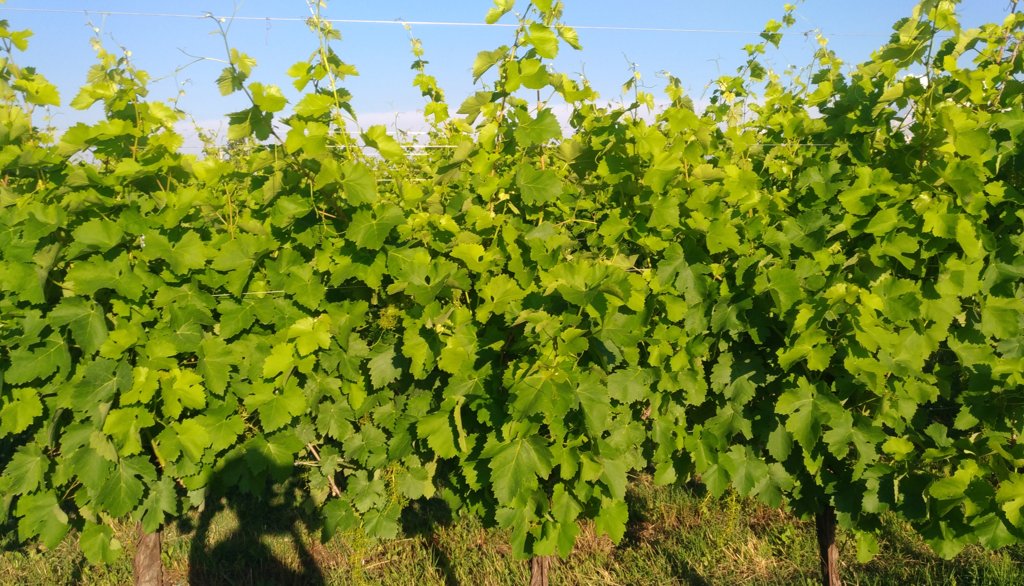
Berries visible: 0
Grape clusters: 0